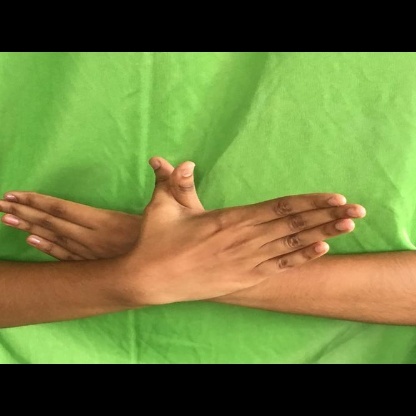
Mudra: Garuda